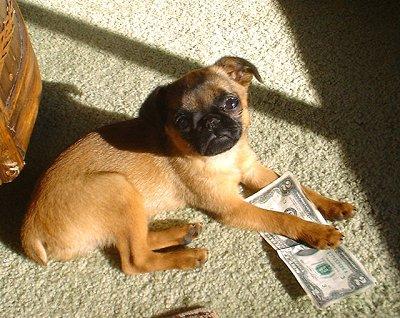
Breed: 209-n000042-Brabancon_griffo